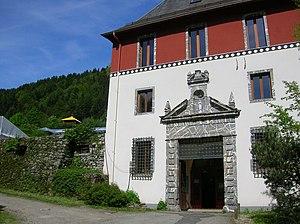
Entrée. Première journée de ""HARMONIE DES STEPPES"", Festival culturel mongol de l'Institut Karma Ling. Chartreuse de Saint Hugon, Hameau de Saint Hugon, Arvillard, Isère, AuRA, France."
Arvillard est une commune française située dans le département de la Savoie, en région Auvergne-Rhône-Alpes.